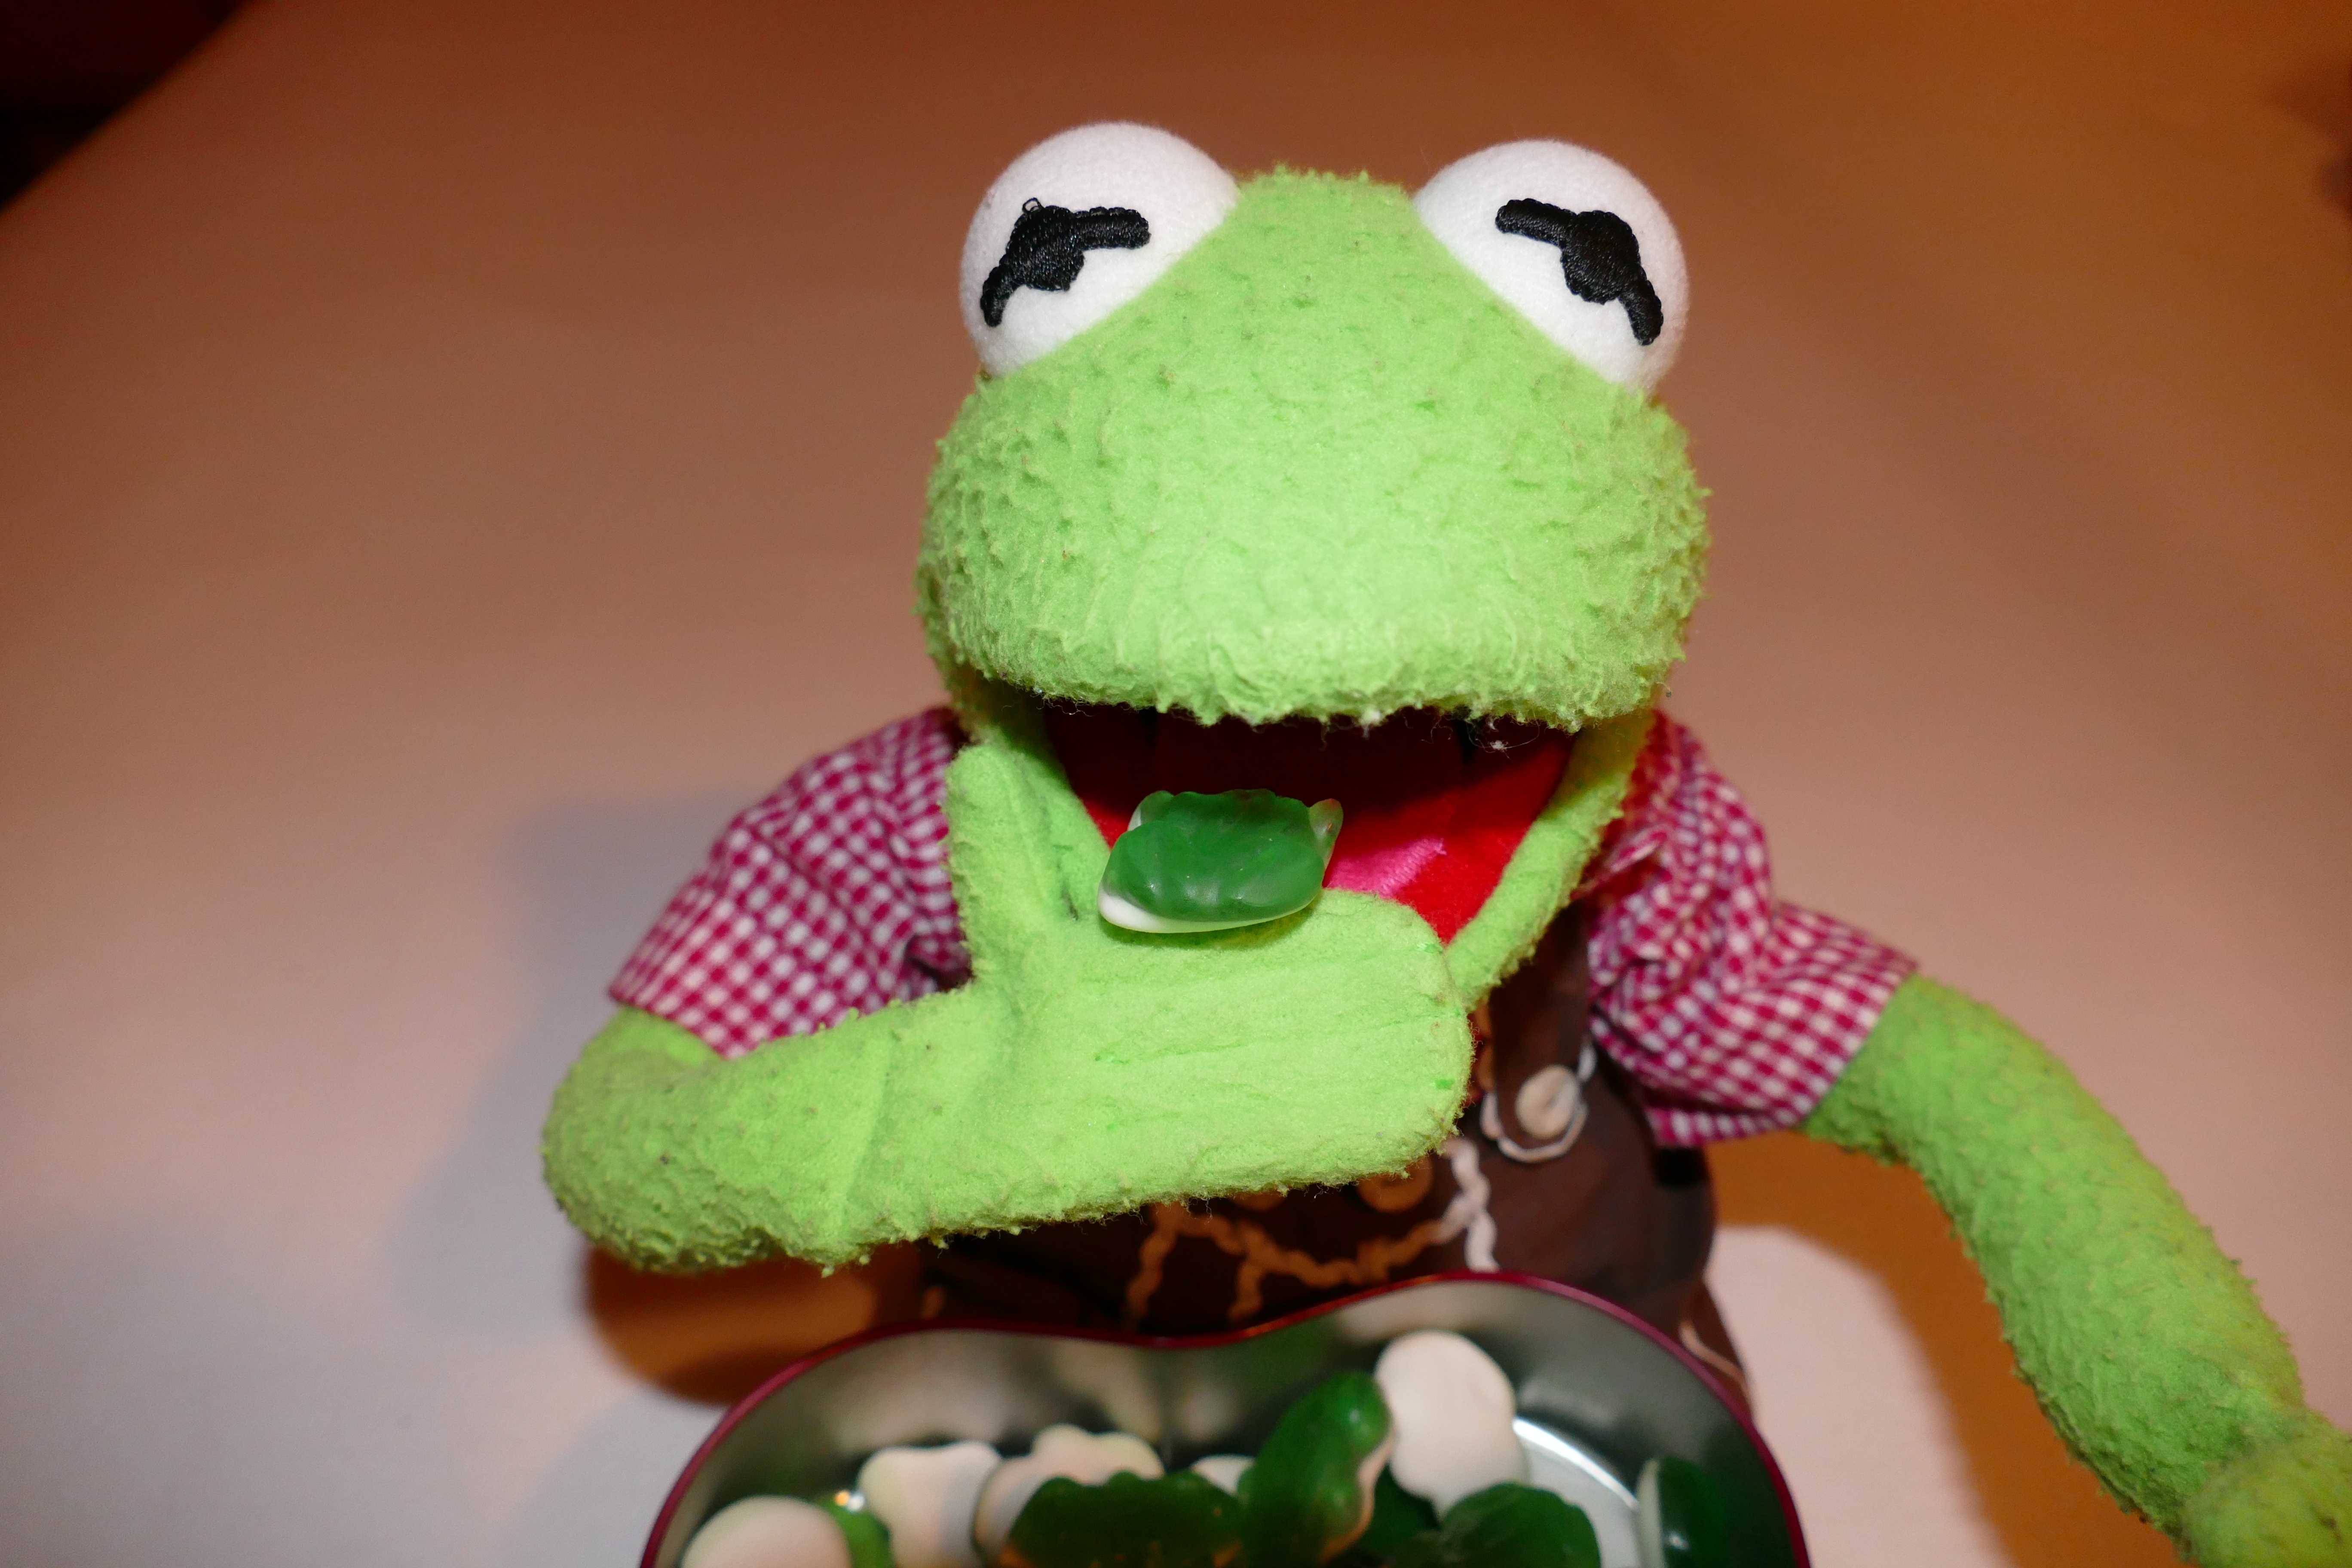
green, frog, amphibian, eat, toy, material, textile, doll, plush, kermit, sweetness, gummib rchen, stuffed toy, rubber frogs